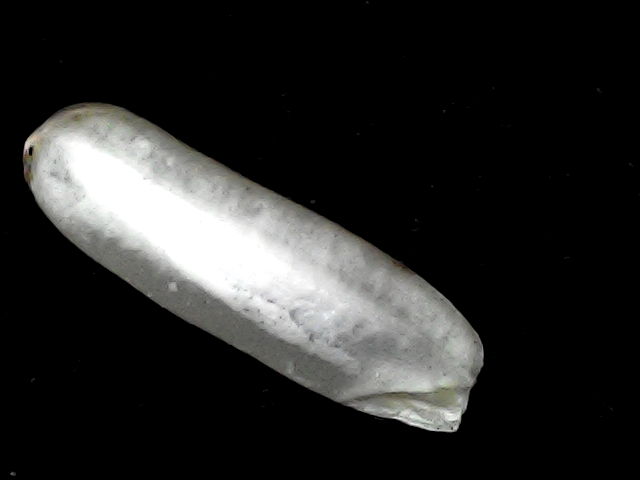
Rice variety: BD57